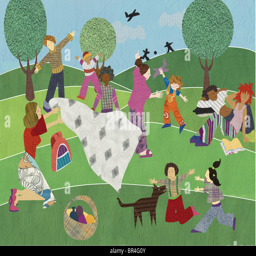
multicultural people having a big picnic in the park